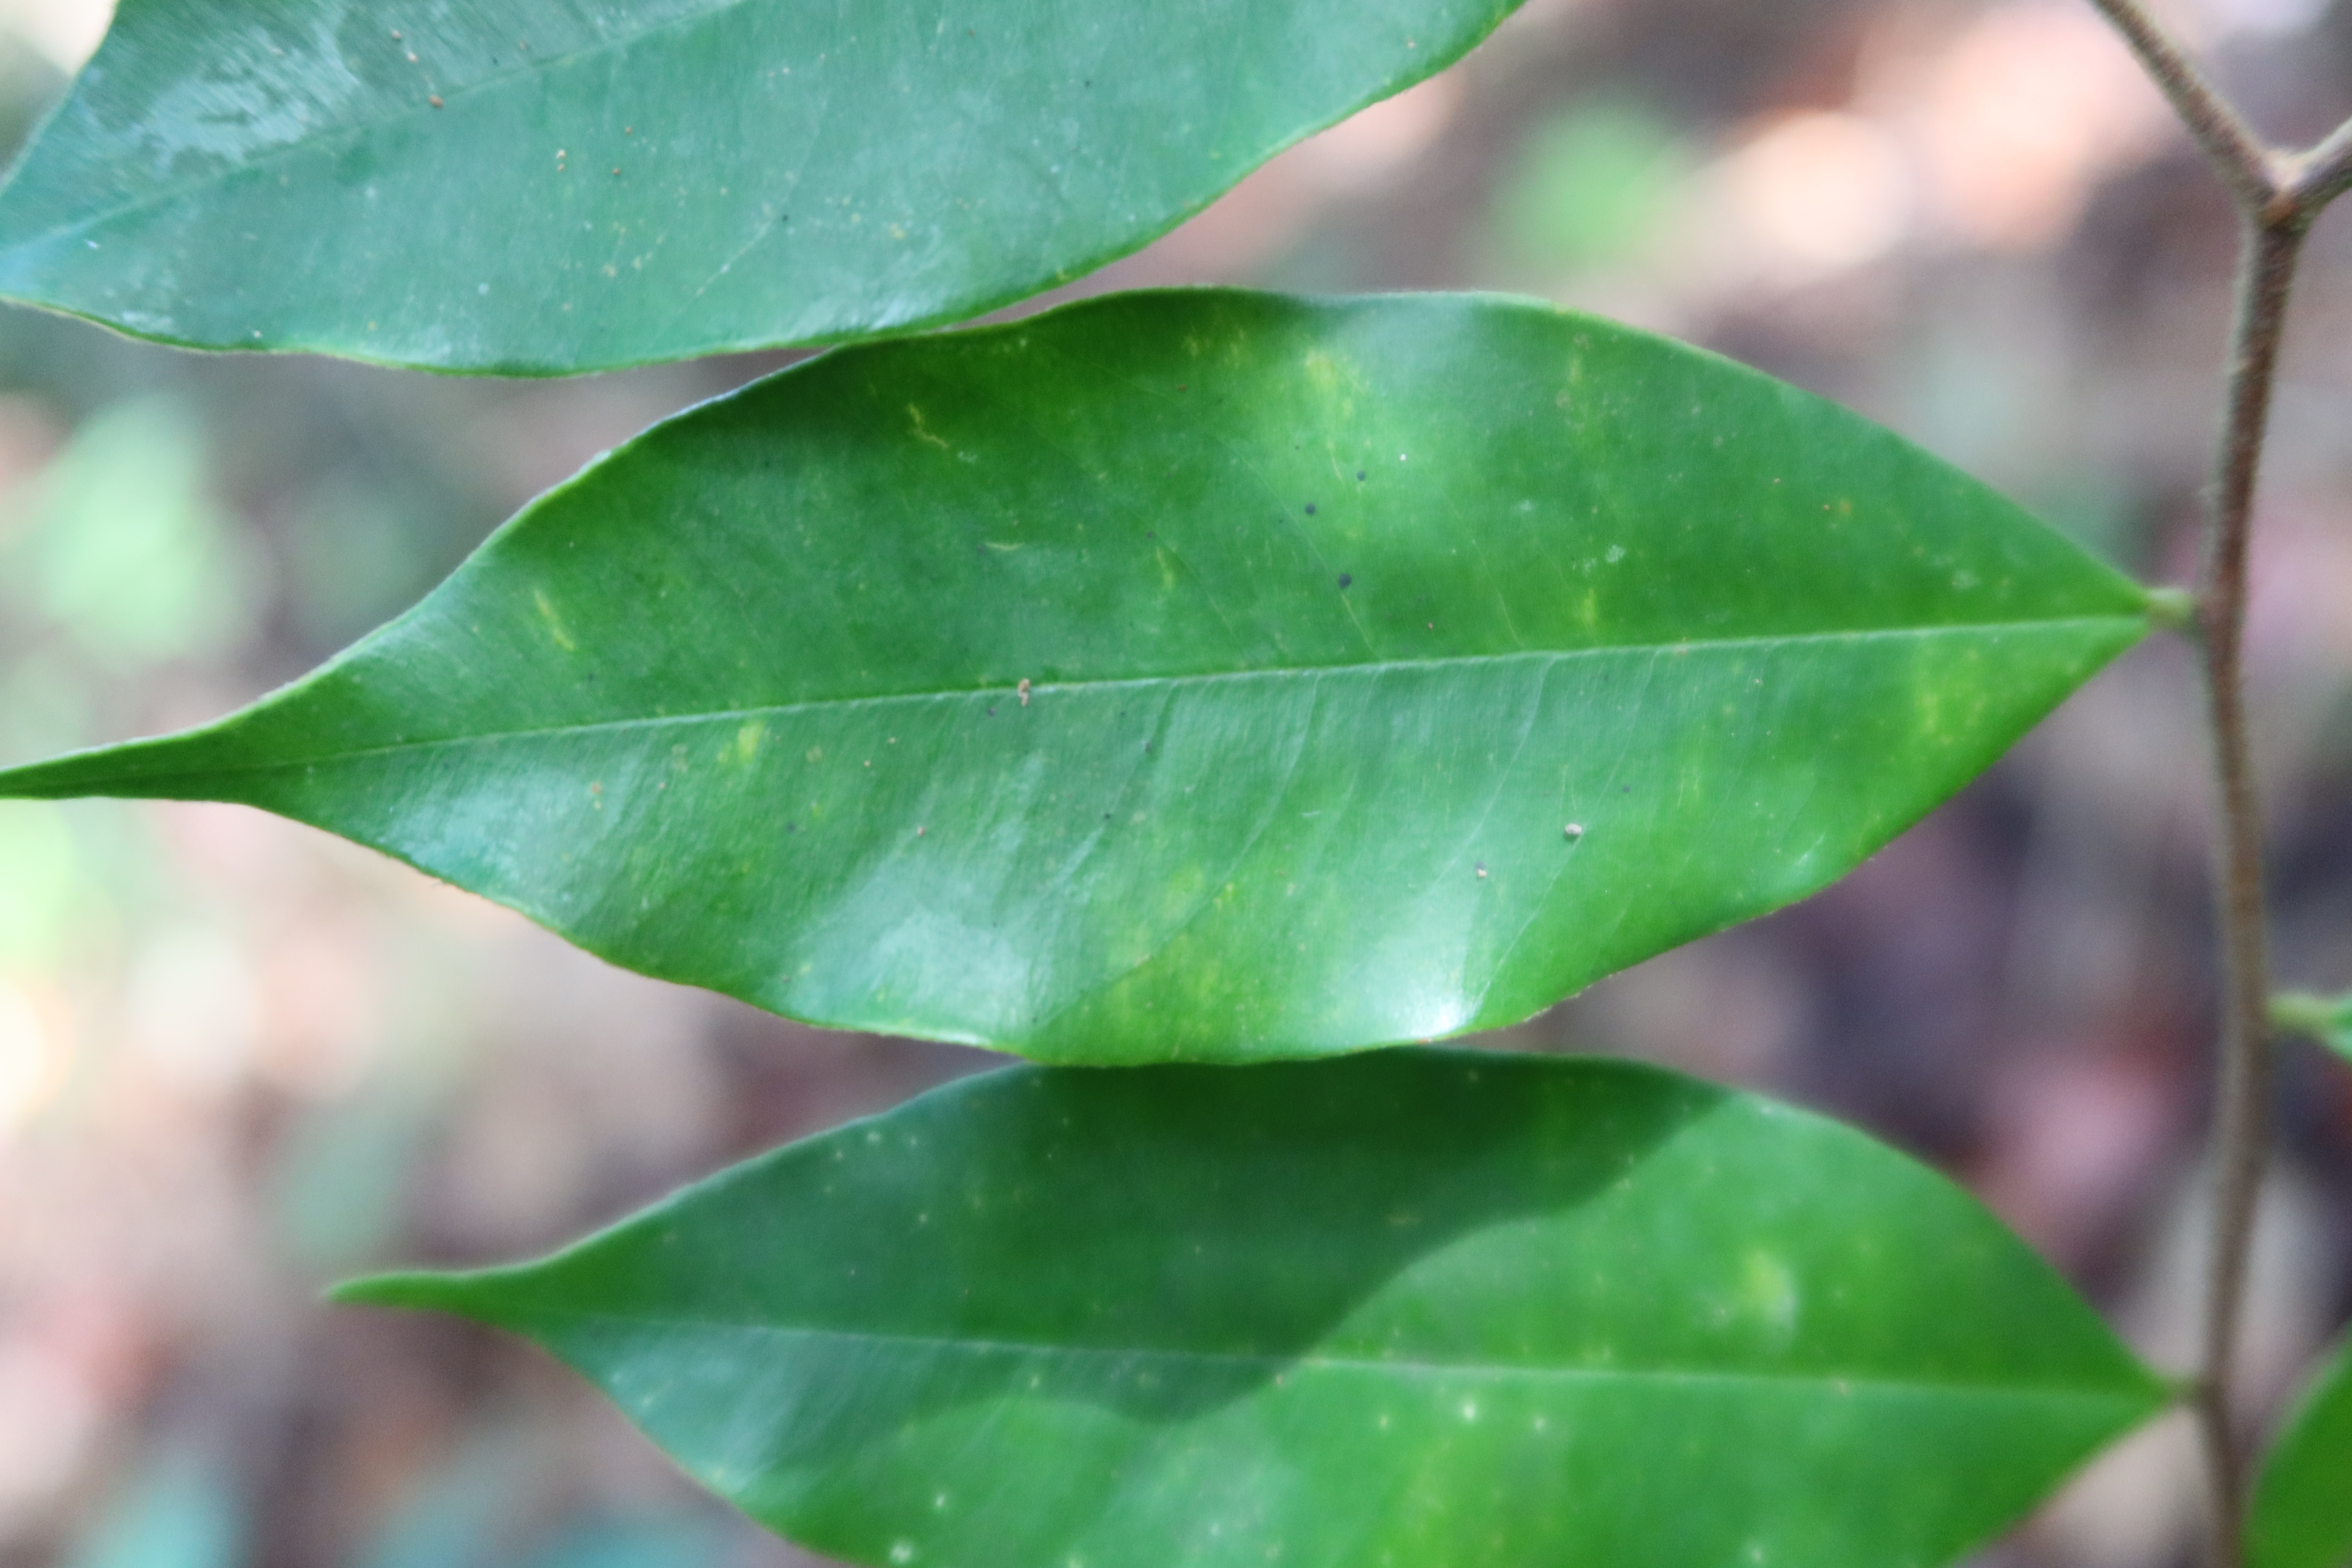
Label: Downy mildew